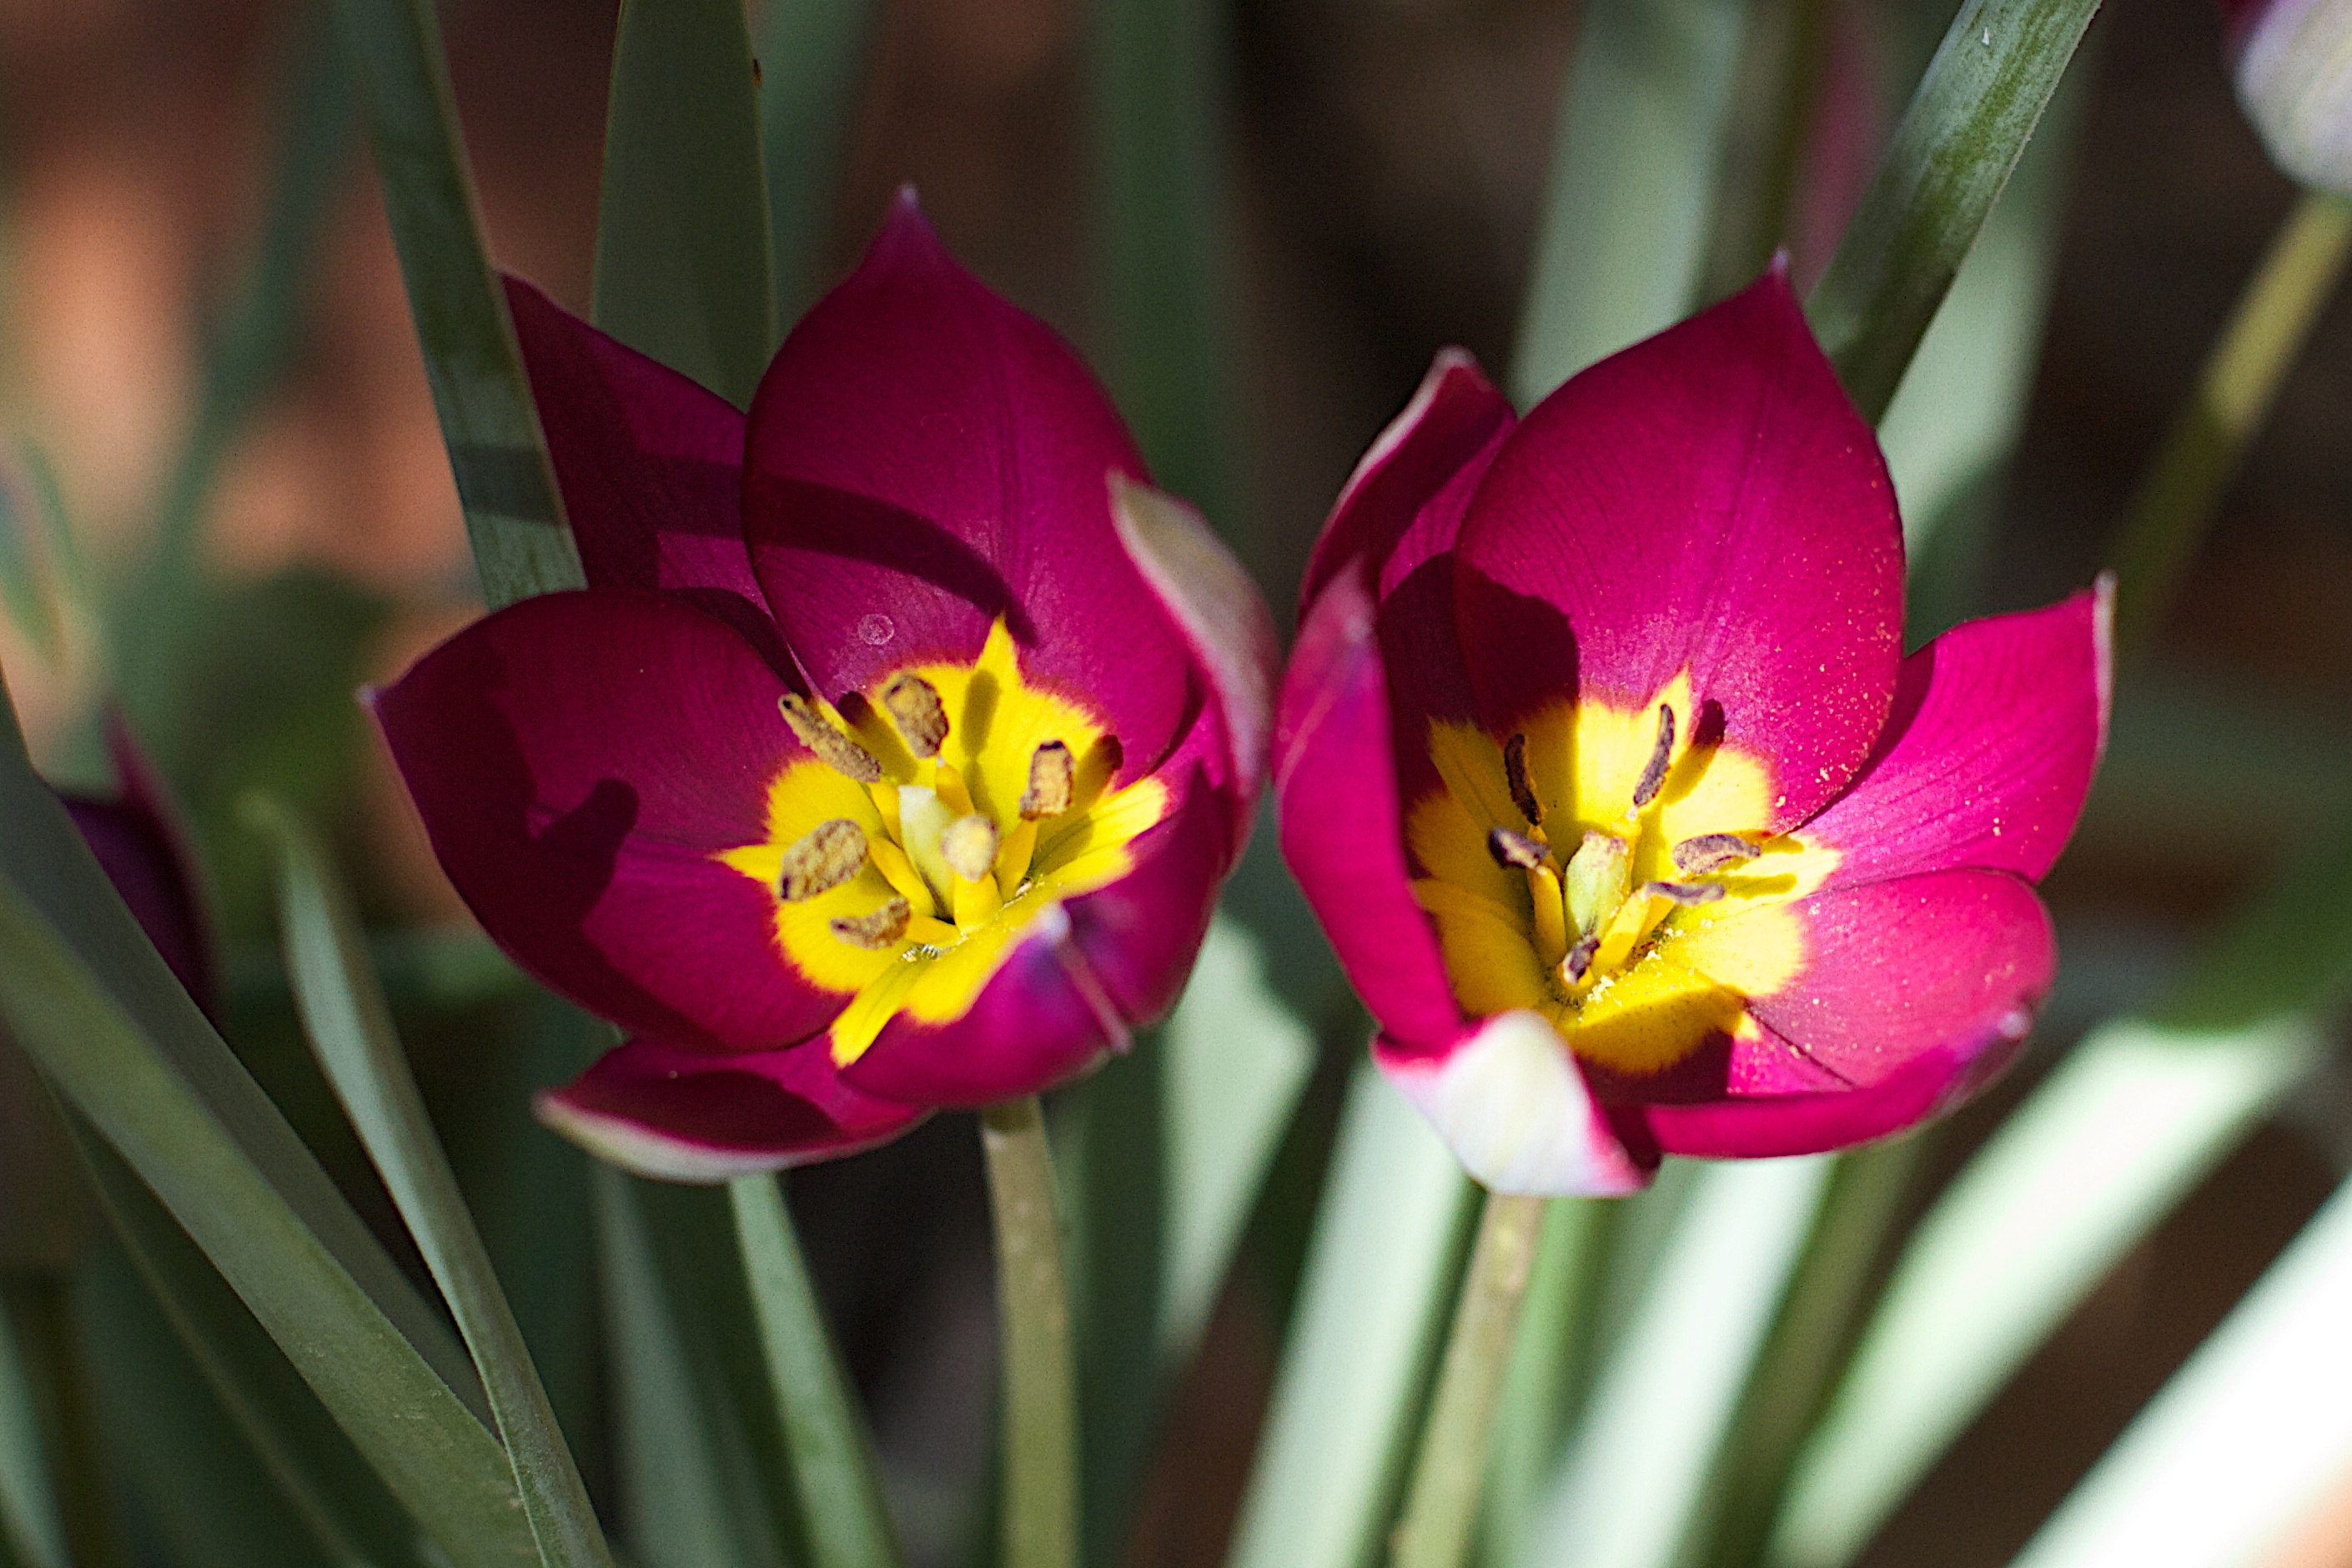
plant, flower, petal, tulip, botany, flora, macro photography, flowering plant, plant stem, land plant